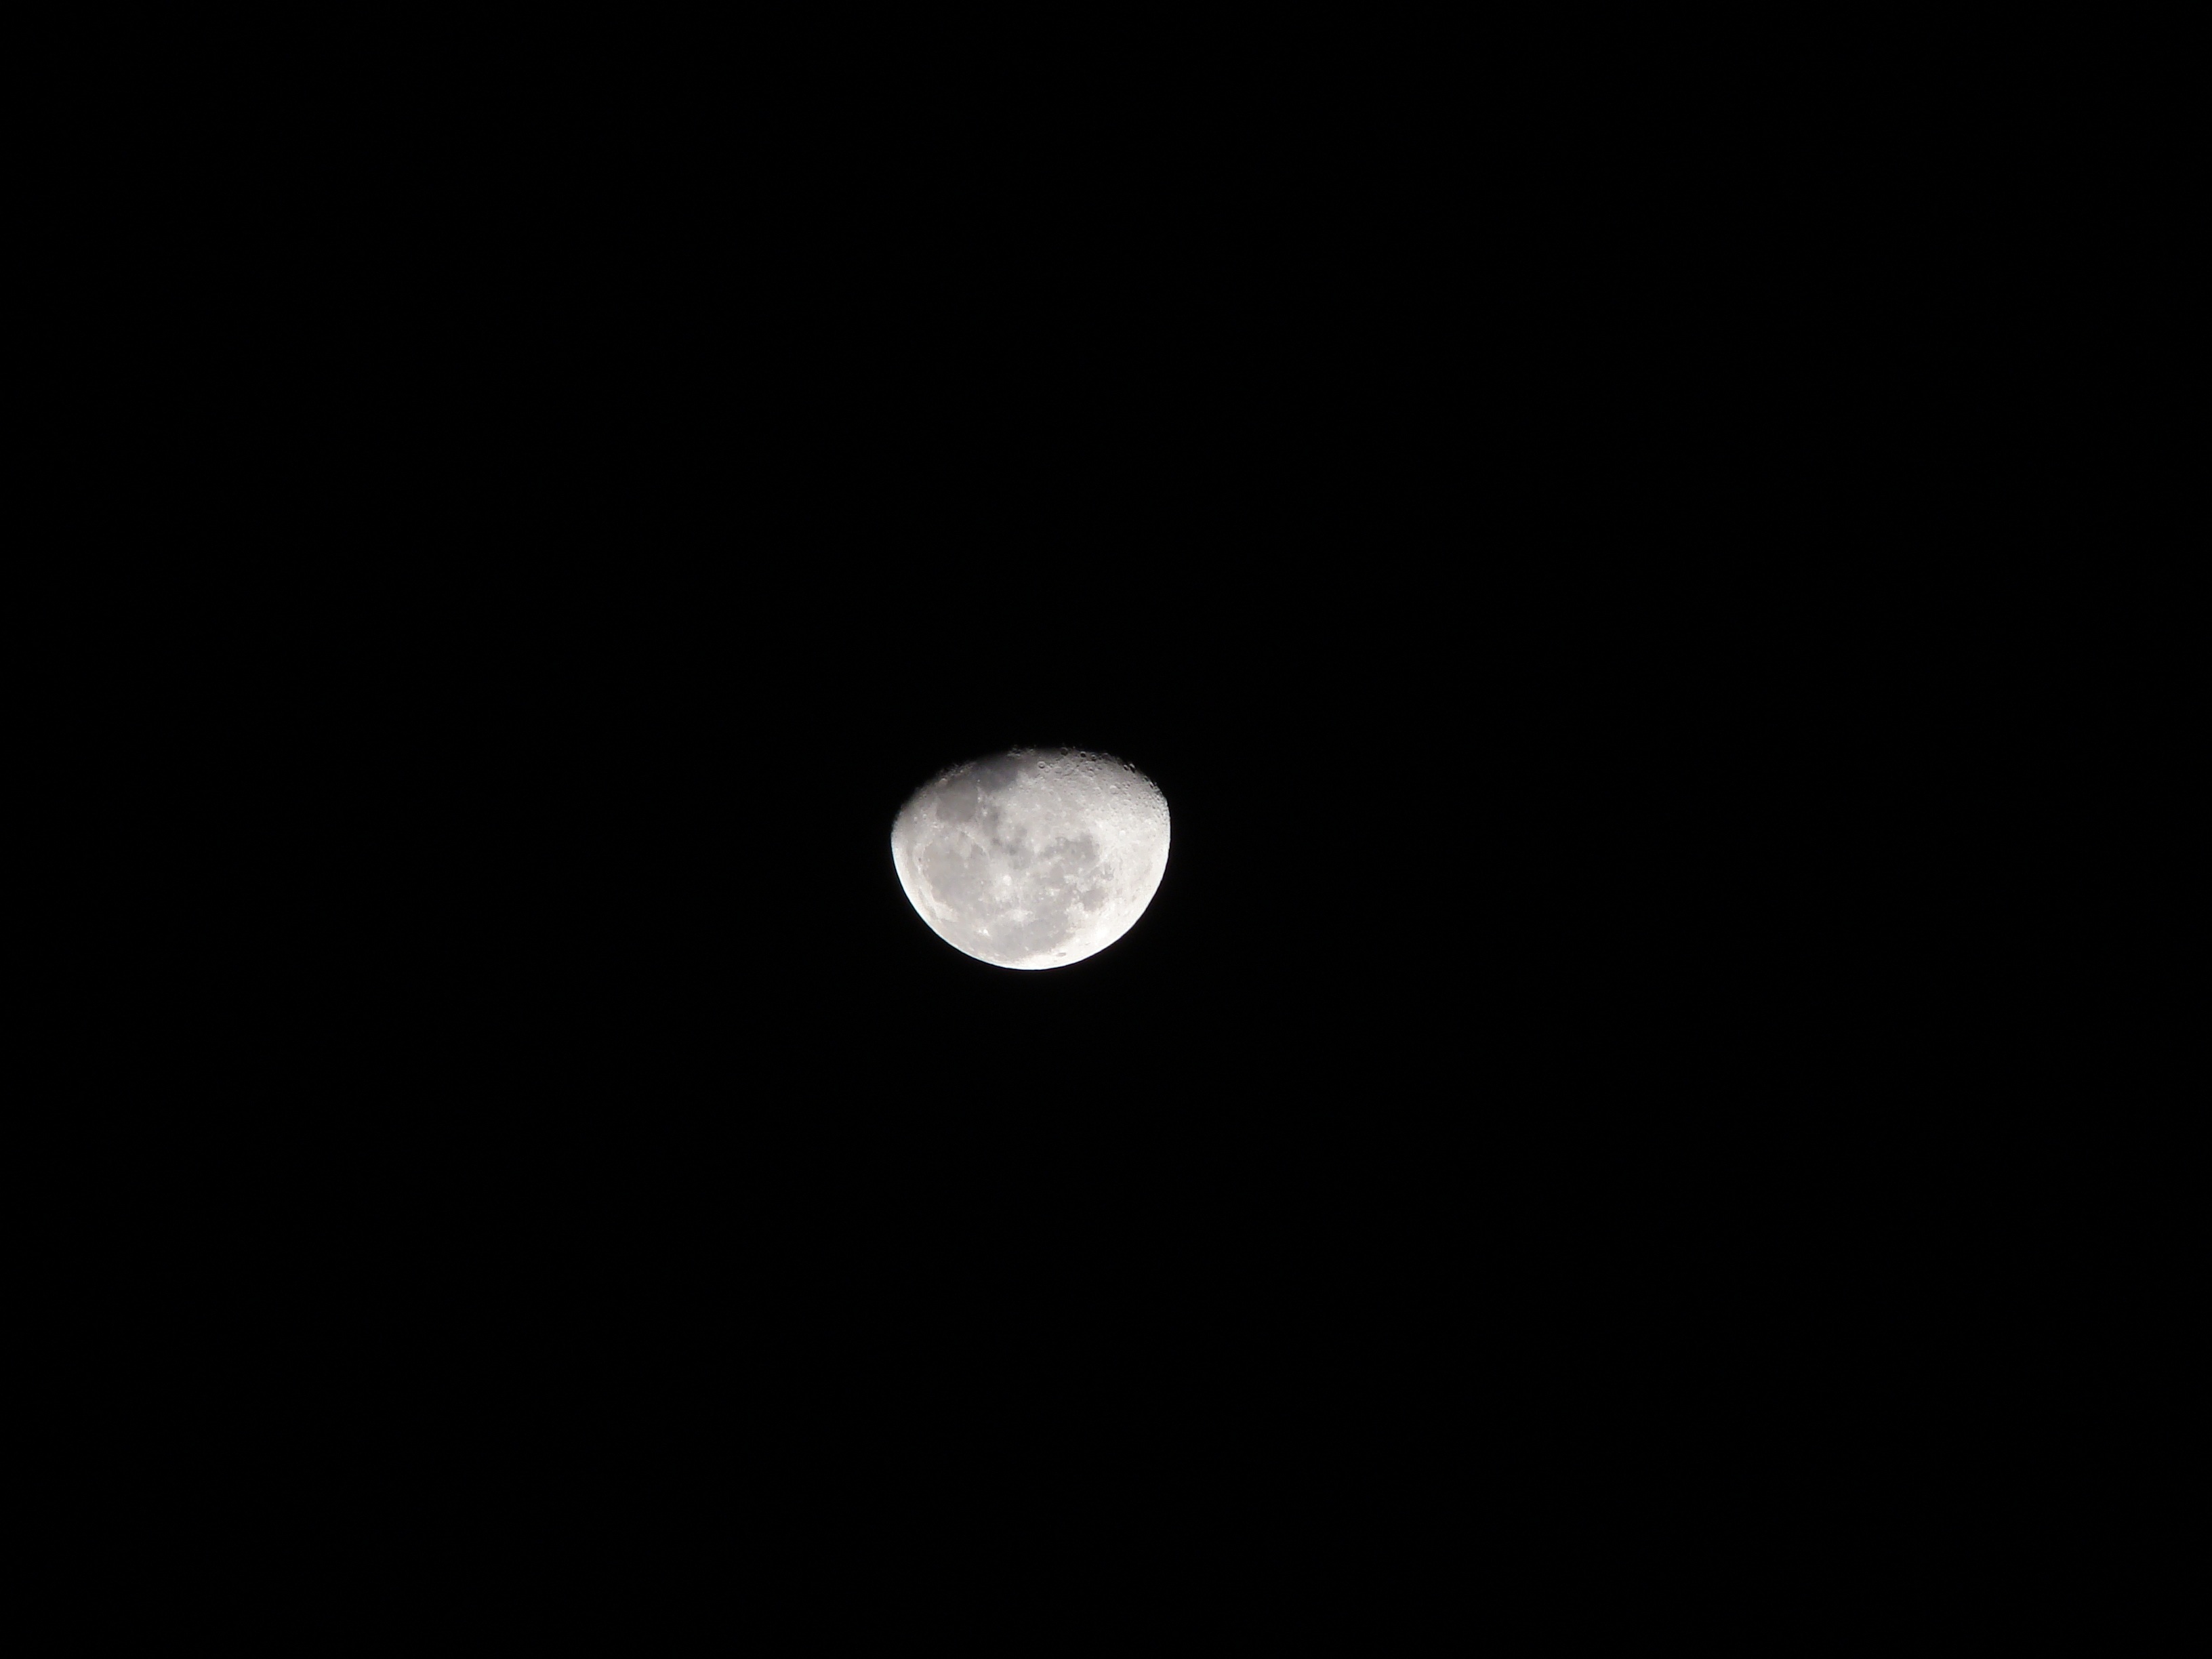
black and white, sky, atmosphere, darkness, monochrome, moon, full moon, moonlight, circle, satellite, crescent moon, astronomical object, lunar eclipse, celestial event